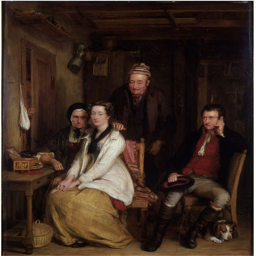
oil painting entitled by painting artist .